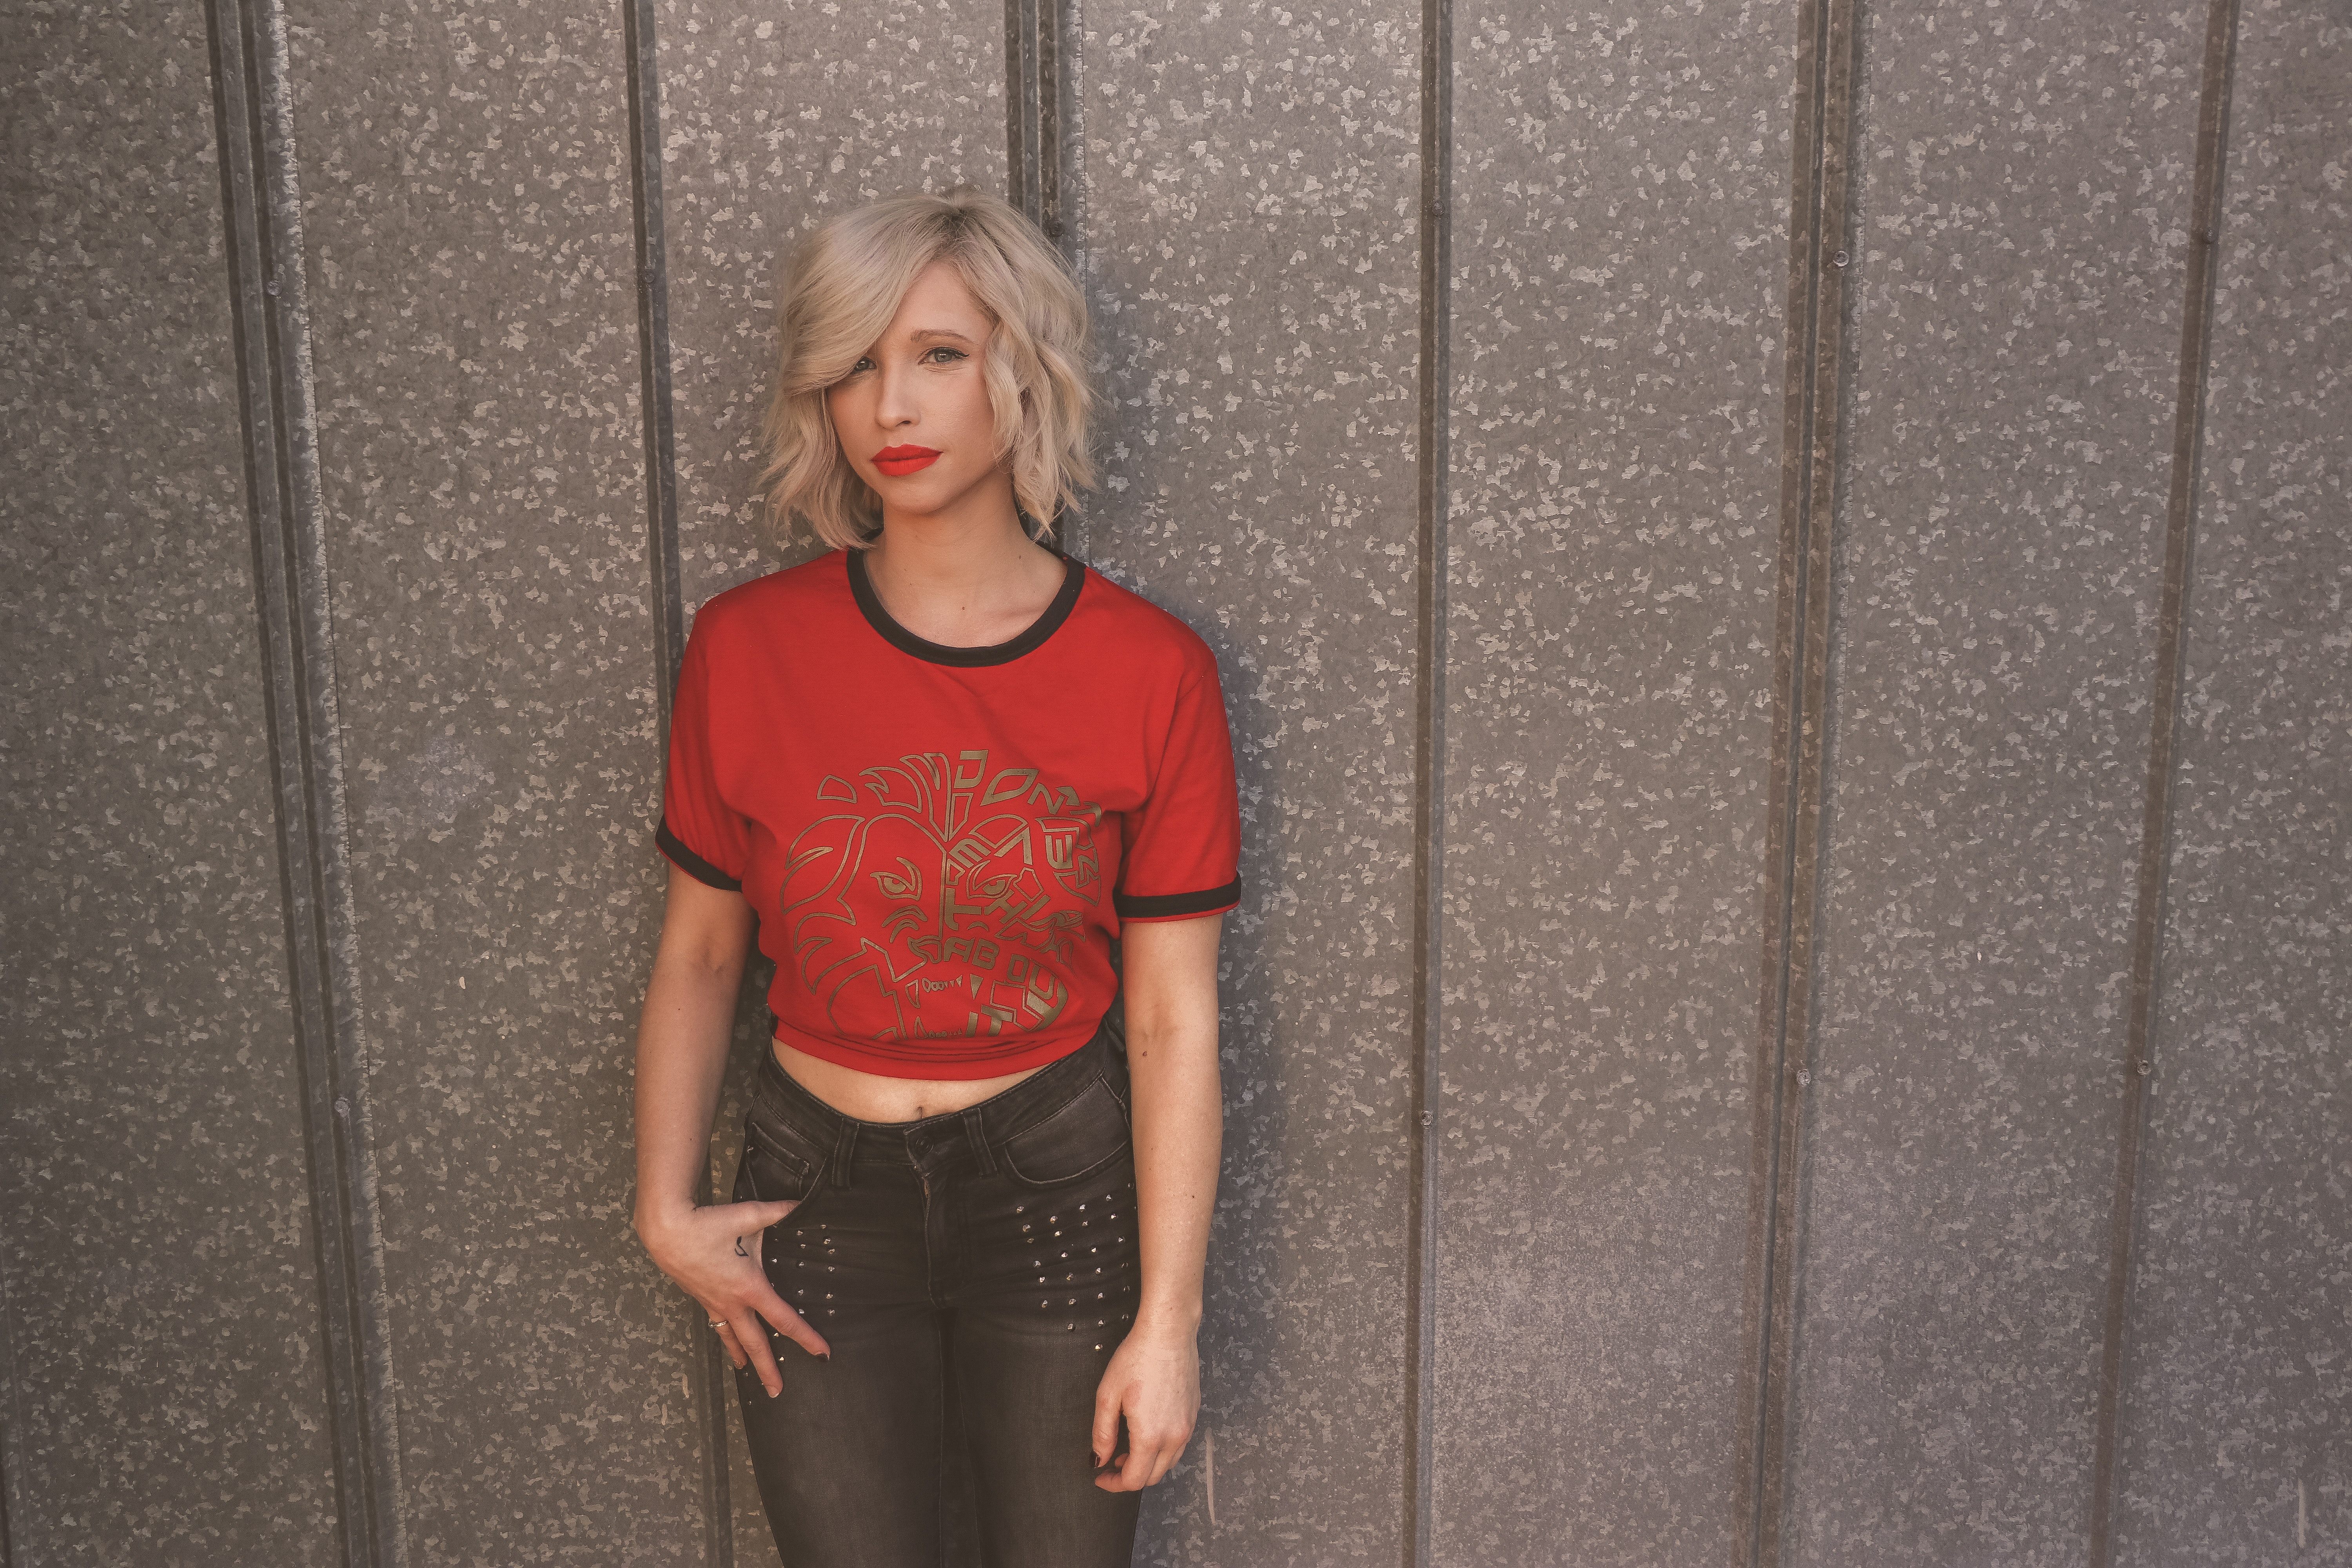
shoulder, standing, joint, t shirt, arm, neck, waist, top, trunk